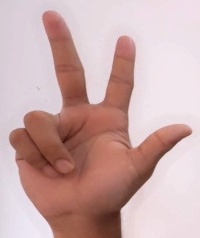
ASL sign: 3